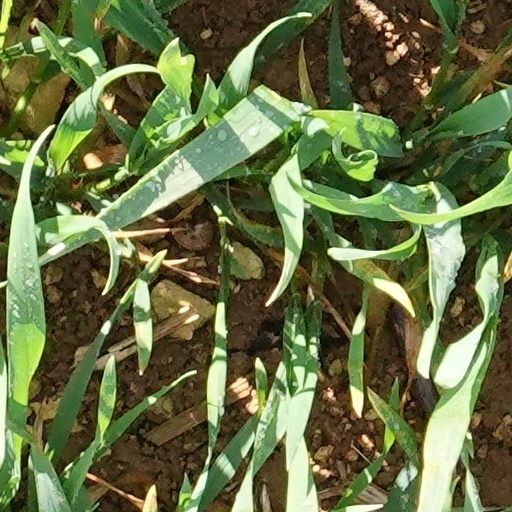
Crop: wheat